Weapon mount

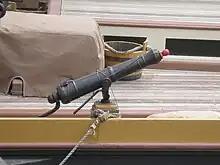
A swivel gun mounted on the American topsail schooner "Lynx".

A "pintle mount" is a swiveling mount that allows the gun to be freely traversed or elevated, while the base of the mount is still fixed keeping the whole system in one stable position: typically the mounting is either a rod on the underside of the gun (a pintle rod) that mates with a socket mechanism, or an intermediary cradle that mounts to the sides of the weapon's barrel or receiver. Due to the stability offered by the mount, the gun typically does not need a shoulder stock, with many modern examples using two-handed spade grips. It is most commonly found on armoured vehicles, improvised fighting vehicles such as technicals, side gun stations on WW2 and earlier-era bomber aircraft, and the door guns of armed transport helicopters. Early single-shot examples referred to as "swivel guns" were commonly mounted on the deck rails of naval vessels in the Age of Sail to deter boarders at close range.